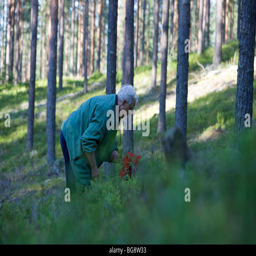
an elderly woman picking blueberries in pine forest